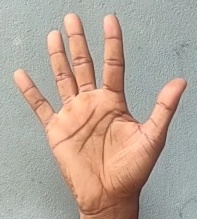
ASL sign: 5